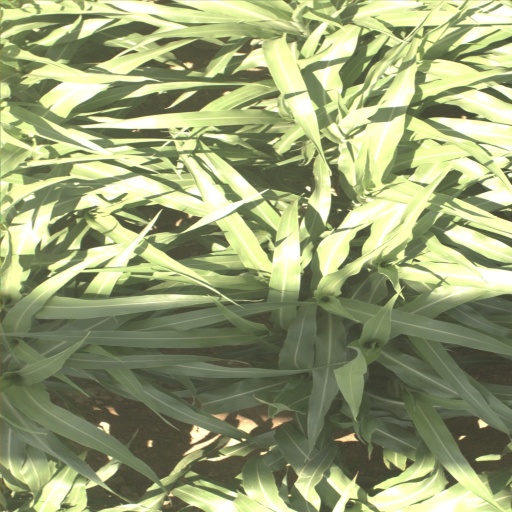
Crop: sorghum